D. W. Griffith House

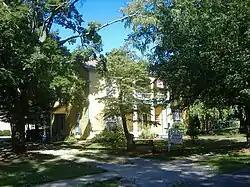

The D. W. Griffith House is a historic building in La Grange, Kentucky in the United States. It was owned by movie director D. W. Griffith, who rose to fame with his movies "The Birth of a Nation" and "Intolerance".